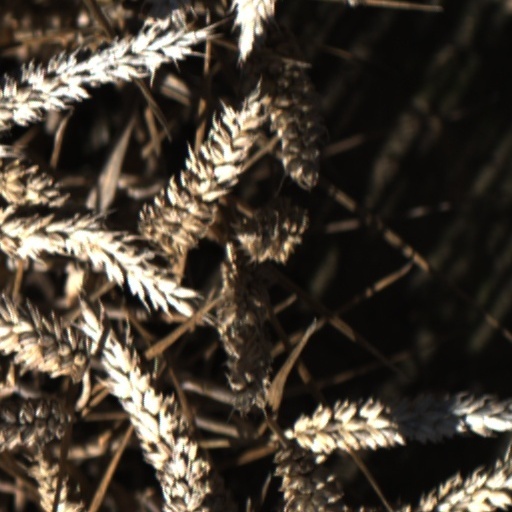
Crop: wheat